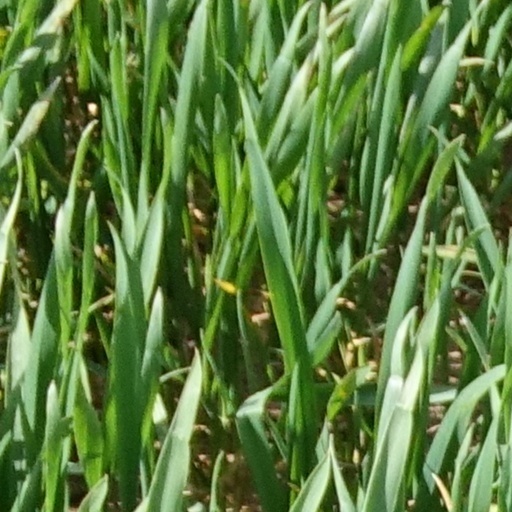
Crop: wheat